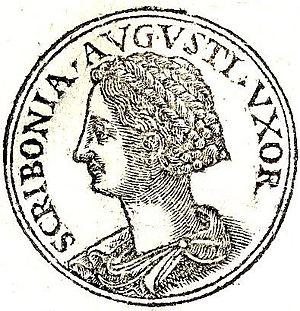
Scribonia ou Scribonie est une femme romaine et la mère de Julie l'Aînée.
Auguste, en latin Augustus, né sous le nom de Caius Octavius le 23 septembre 63 av. J.-C. à Rome, d'abord appelé Octave puis portant le nom de Imperator Caesar Divi Filius Augustus à sa mort le 19 août 14 apr. J.-C. à Nola, est le premier empereur romain, du 16 janvier 27 av. J.-C. au 19 août 14 apr. J.-C.